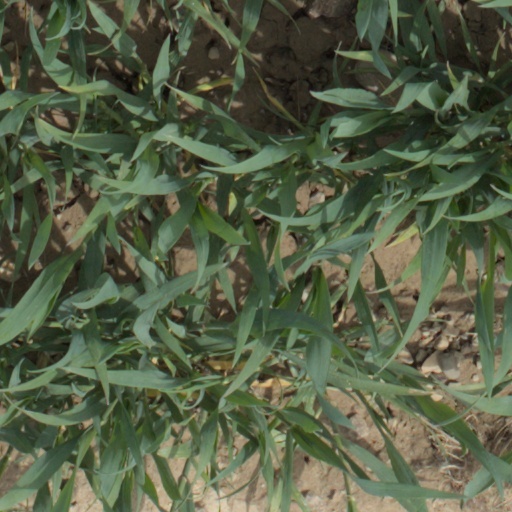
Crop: wheat